Gum arabic

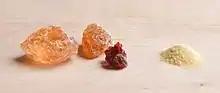
Acacia gum, pieces and powder

Gum arabic (gum acacia, gum sudani, Senegal gum and by other names) is a tree gum exuded by two species of "Acacia sensu lato:" "Senegalia senegal," and "Vachellia seyal." However, the term "gum arabic" does not indicate a particular botanical source. The gum is harvested commercially from wild trees, mostly in Sudan (about 70% of the global supply) and throughout the Sahel, from Senegal to Somalia. The name "gum Arabic" ("al-samgh al-'arabi") was used in the Middle East at least as early as the 9th century. Gum arabic first found its way to Europe via Arabic ports and retained its name of origin.